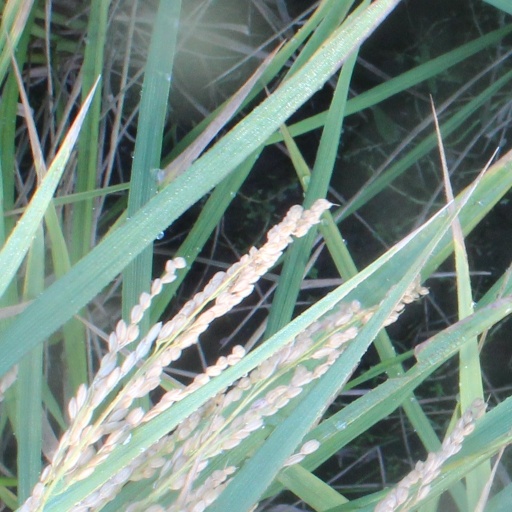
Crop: rice